Leebotwood

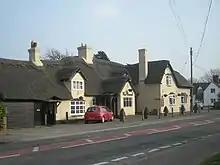
"The Pound" public house, with its thatched roof, on the A49 road.

The village has a thatched public house called "The Pound", the "Copper Kettle" tea room, a farm shop and a village hall that offers internet use.